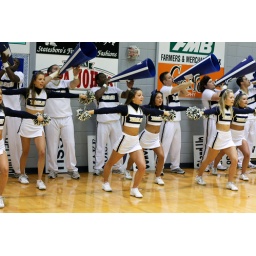
Cheering on the boys in white